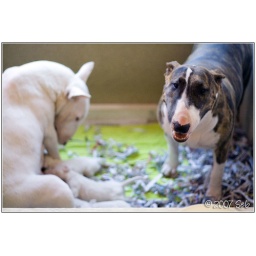
Lulu & Tima in the puppies box